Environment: real
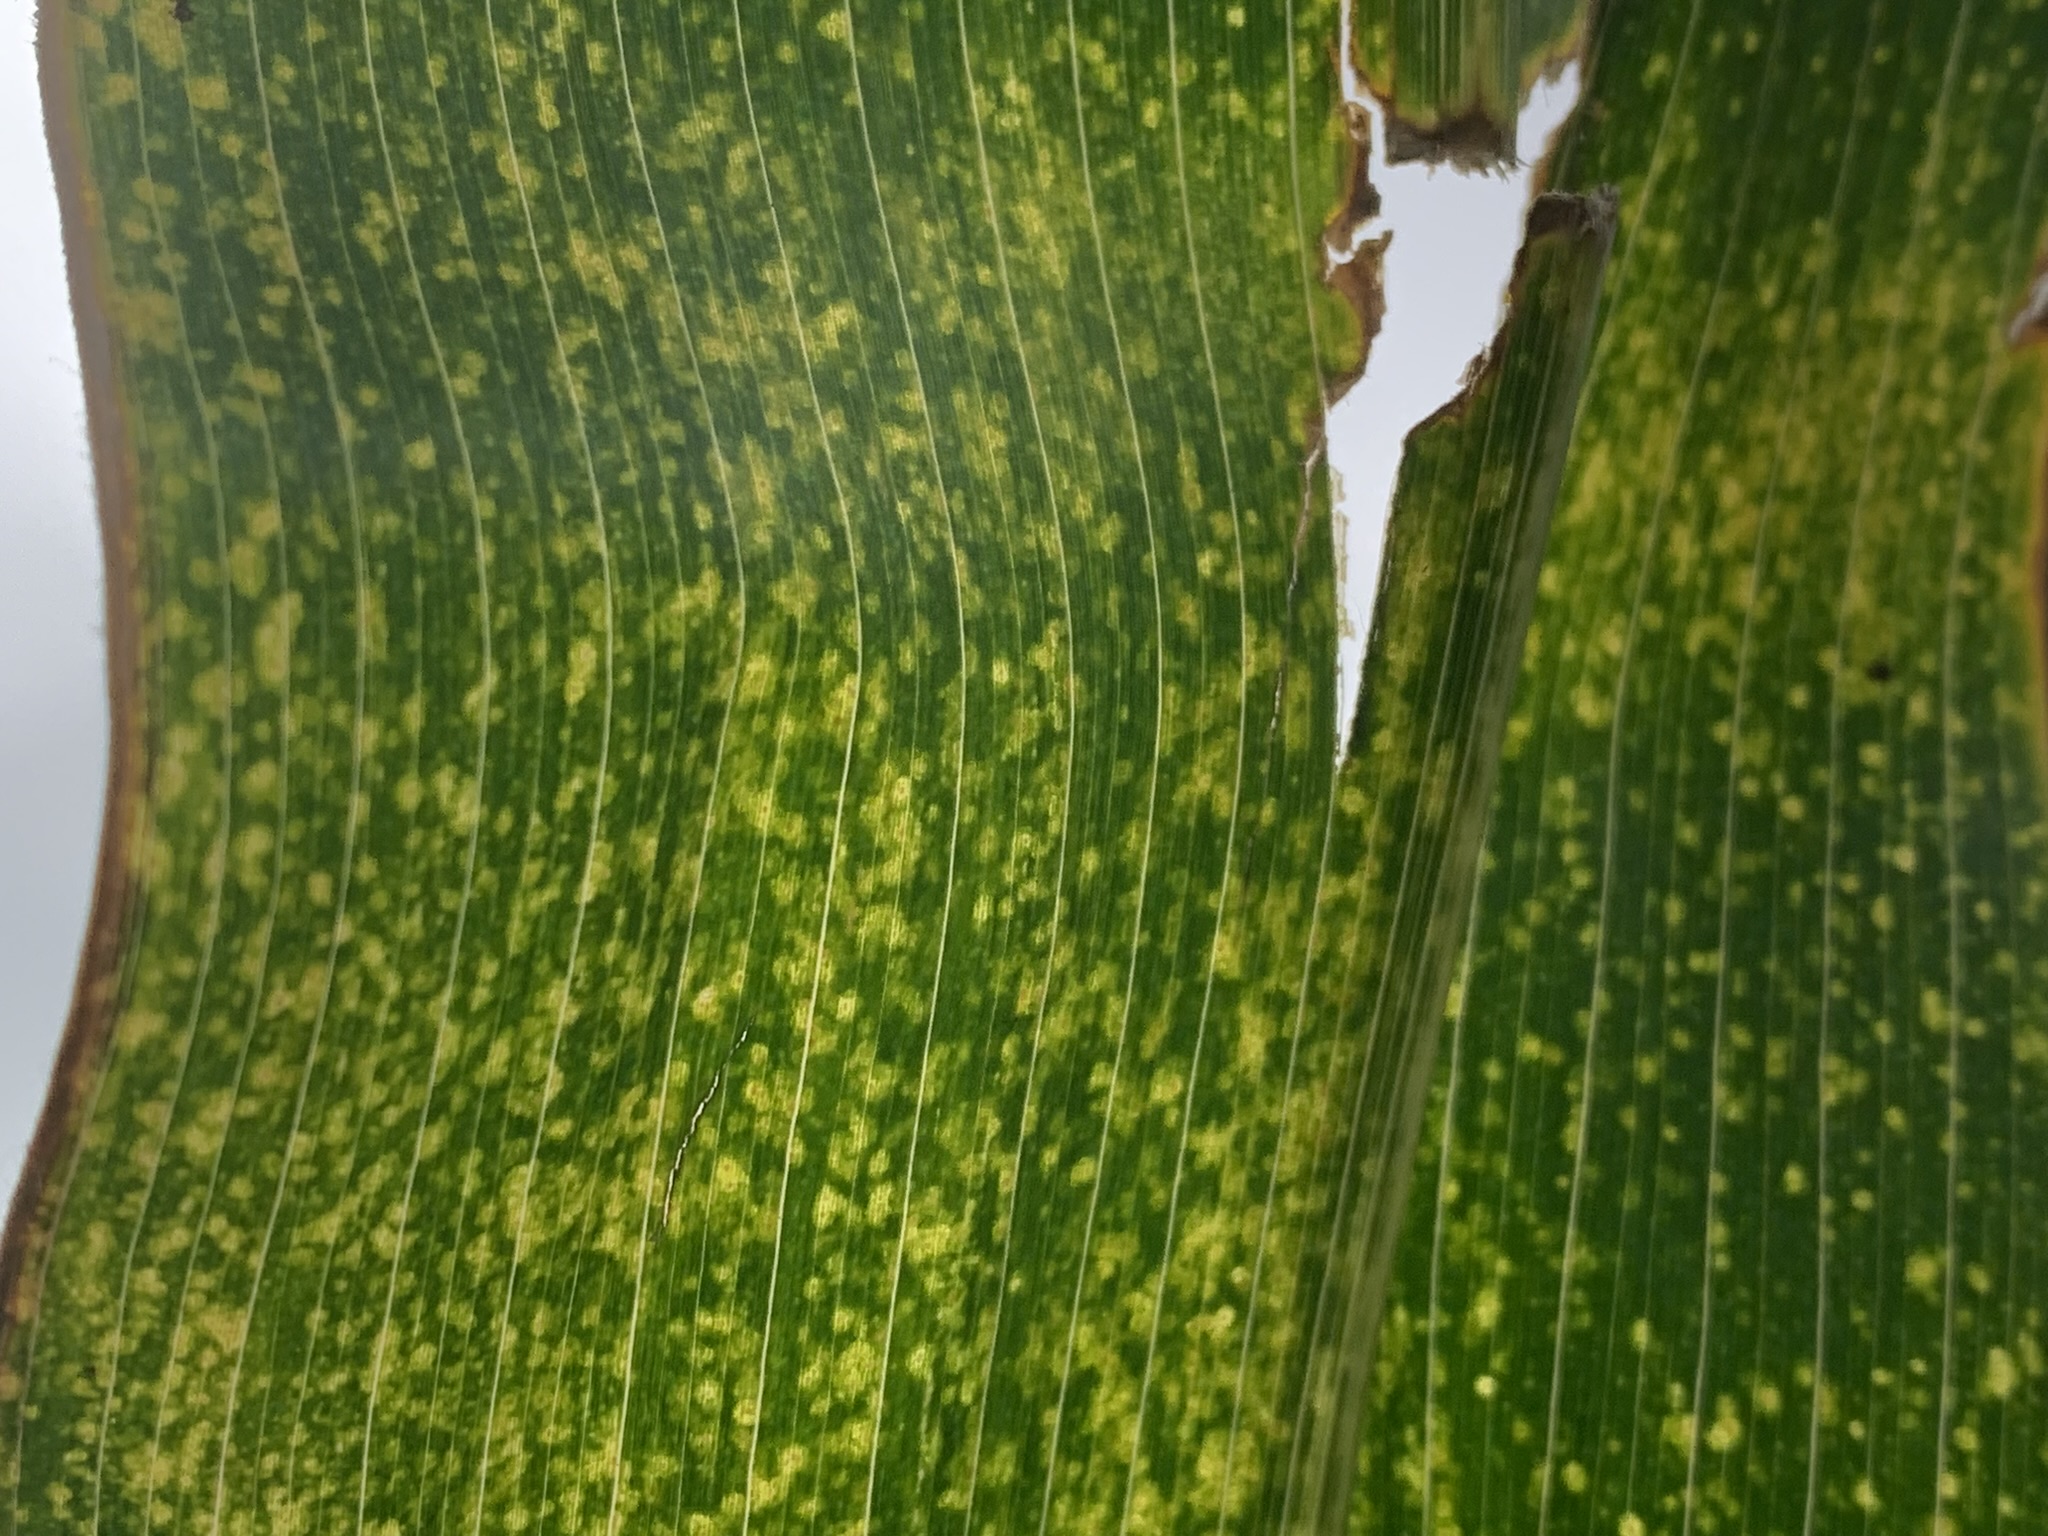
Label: lethal_necrosis